Lithuanian–Polish–Ukrainian Brigade

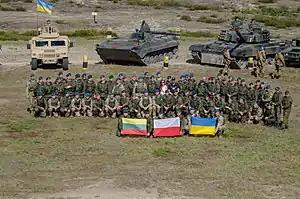
LITPOLUKRBRIG, 2016

The brigade has its headquarters and staff in Lublin, Poland, with the national components stationed in their respective countries and actually gathering together only for exercises and foreign missions. Only its staff officers are supposed to cooperate on a regular basis. The unit is intended to be used to fulfill tasks given to it by NATO, European Union (EU) and the United Nations. The operating language of the brigade is agreed to be English. The unit was formed on 19 September 2014. Headquarters was officially opened in Lublin on 25 January 2016, in a ceremony attended by defence ministers of the three countries.